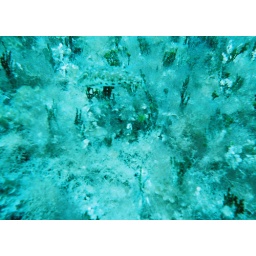
blow fish in the sand